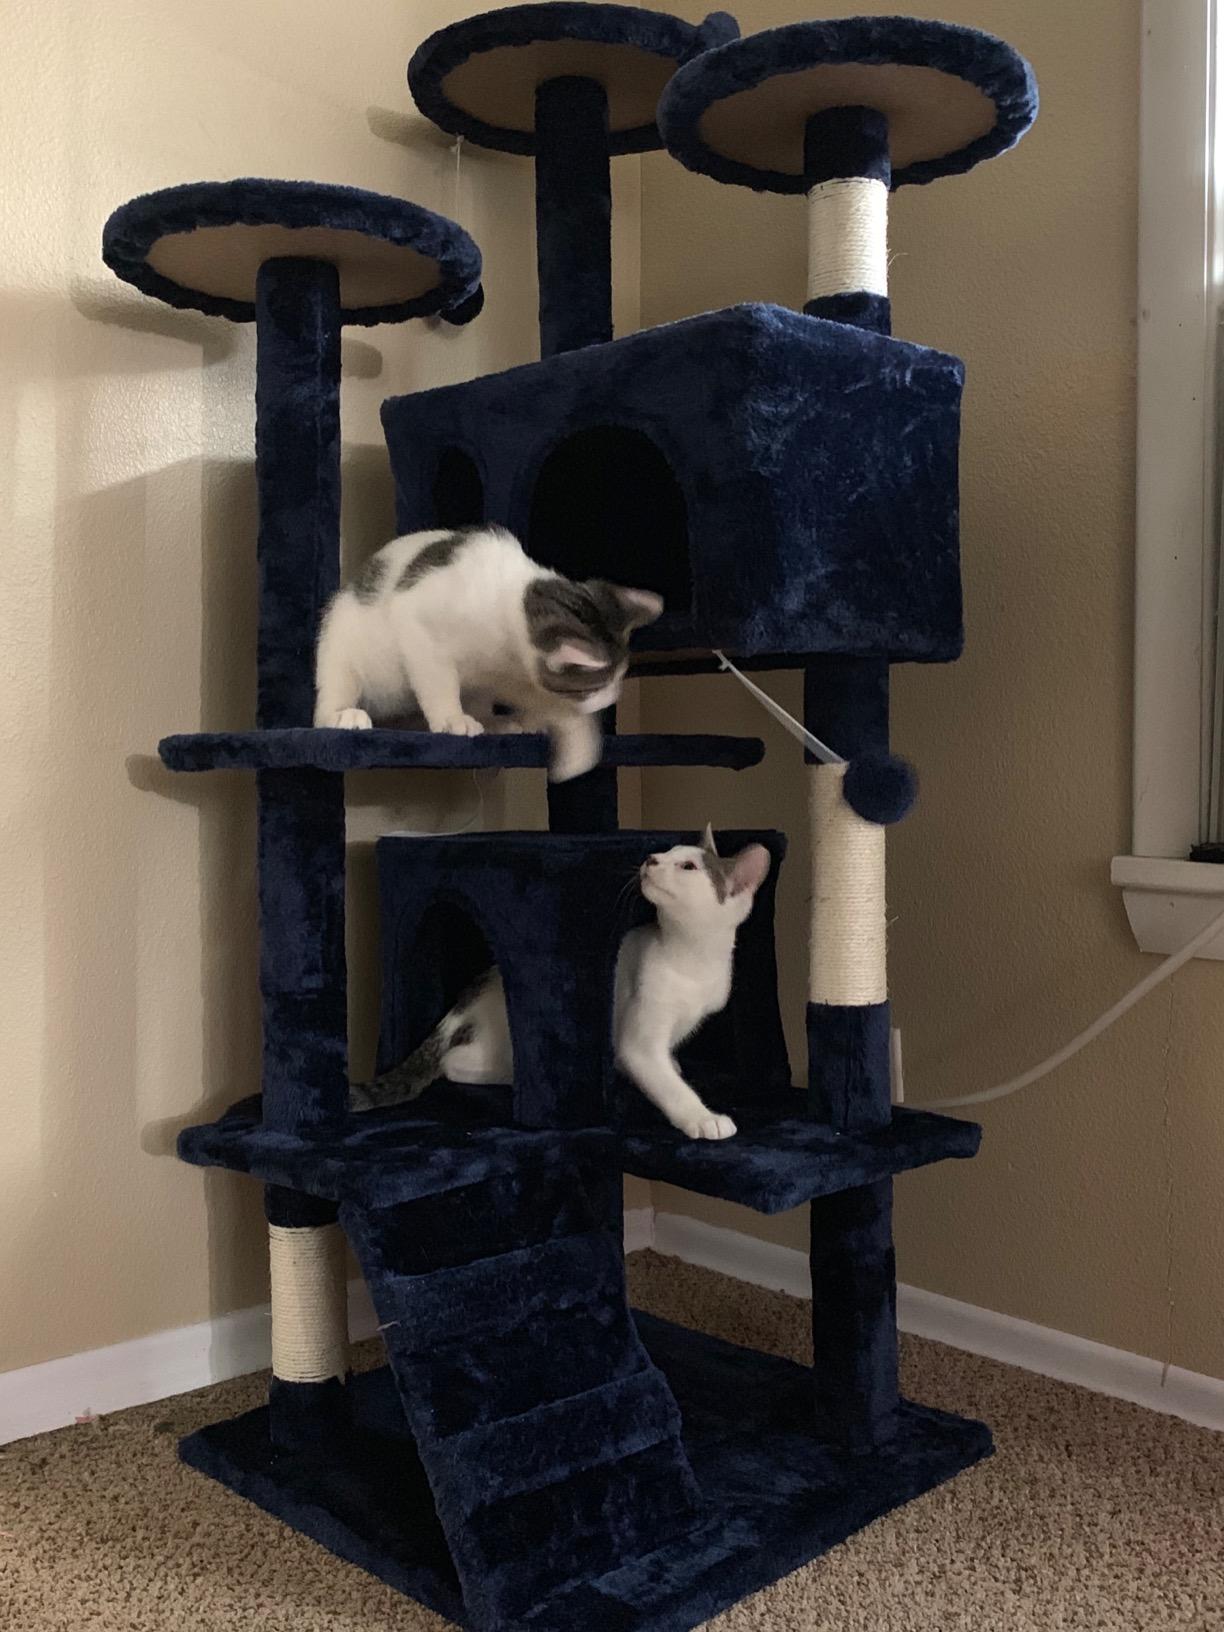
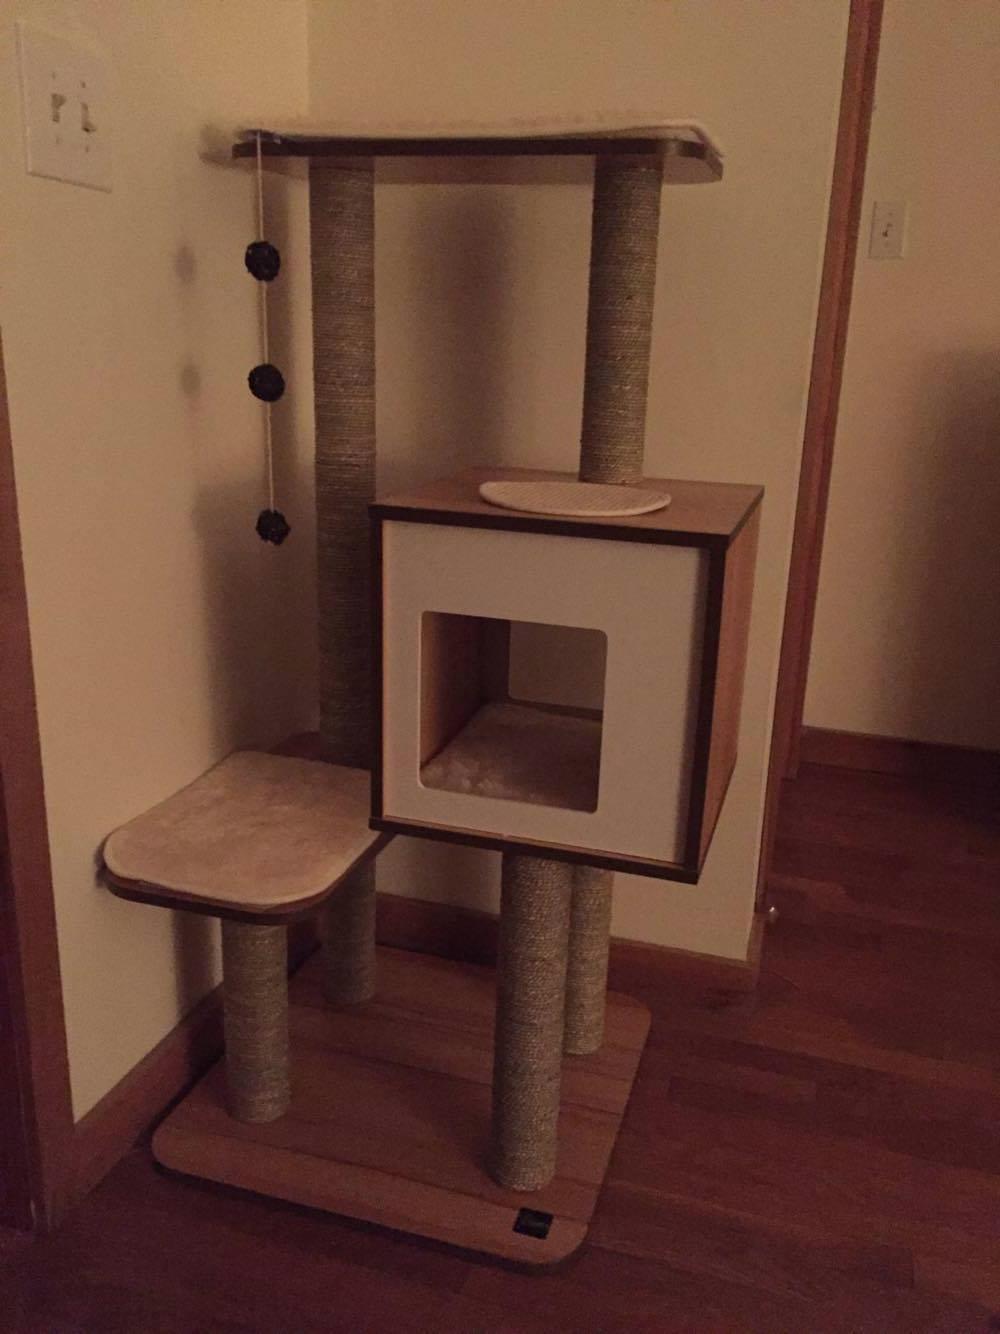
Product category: items_cat tree
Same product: no